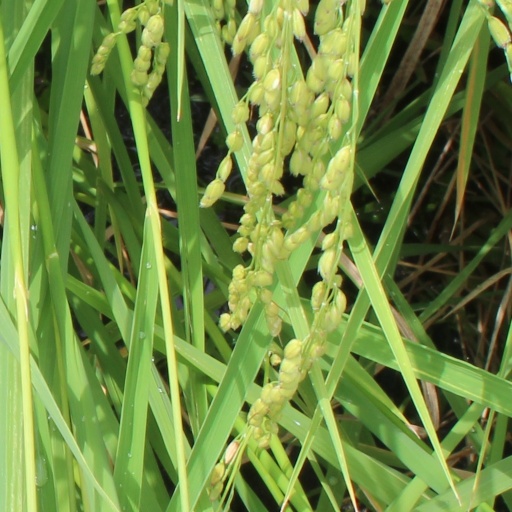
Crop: rice